Foreign relations of India

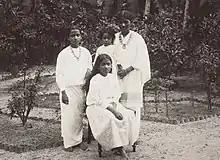
Syrian Christian Women in Kerala (1912)

Despite lingering suspicions remaining from the 1962 Sino-Indian War, the 1967 Nathu La and Cho La incidents, and continuing boundary disputes over Aksai Chin and Arunachal Pradesh, Sino-Indian relations have improved gradually since 1988. Both countries have sought to reduce tensions along the frontier, expand trade and cultural ties, and normalise relations. A series of high-level visits between the two nations have helped improve relations. In December 1996, PRC President Jiang Zemin visited India during a tour of South Asia. While in New Delhi, he signed with the Indian Prime Minister a series of confidence-building measures for the disputed borders. Sino-Indian relations suffered a brief setback in May 1998 when the Indian Defence minister justified the country's nuclear tests by citing potential threats from the PRC. However, in June 1999, during the Kargil crisis, then-External Affairs Minister Jaswant Singh visited Beijing and stated that India did not consider China a threat. By 2001, relations between India and the PRC were on the mend, and the two sides handled the move from Tibet to India of the 17th Karmapa in January 2000 with delicacy and tact. In 2003, India formally recognised Tibet as a part of China, and China recognised Sikkim as a formal part of India in 2004.